Chunky Creek train accident

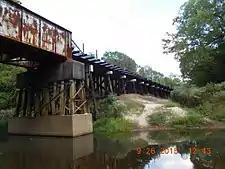
The eastern bank of the Chunky Creek.

The cry reached the camp. "Fly to the rescue!" was the command, and in less time than I can tell the story every Indian was at the scene. It was there that Jack Amos again displayed his courage and devotion to the Confederate soldiers. I must not omit to say, however, that with a like valor and zeal Elder [Jackson], another full-blood Indian soldier, proved equal to the emergency. Jack Amos and Elder [Jackson] both reside now in Newton County.[Jackson] is now an ordained Baptist minister, having been a gospel student under the venerable and beloved Rev. Dr. N. L. Clark, now living at Decatur, Newton County, and father of our Dr. Clark, of Meridian. Led by these two dauntless braves, every Indian present stripped and plunged into the raging river to the rescue of the drowning soldiers. Ninety-six bodies were brought out upon a prominent strip of land above the water line. Twenty-two were resuscitated and returned to their commands, and all the balance were crudely interred upon the railroad right of way, where they now lie in full view of the passing train, except nine, who were afterwards disinterred by kind friends and given a more honorable burial.